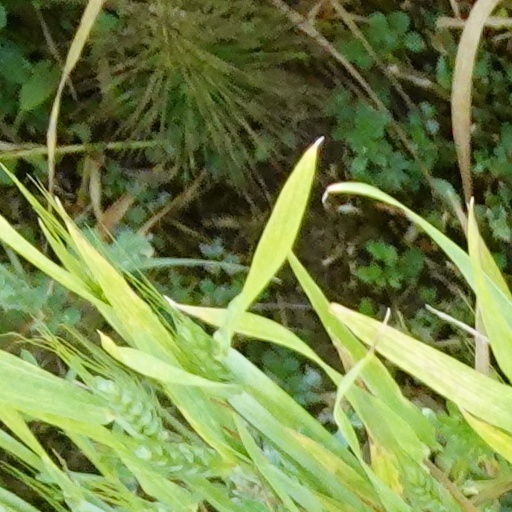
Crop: wheat